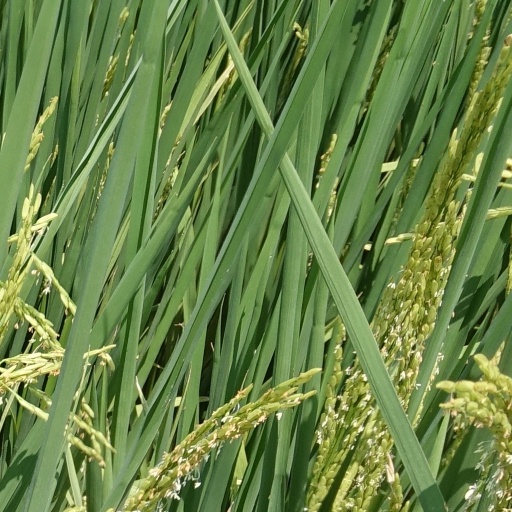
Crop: rice